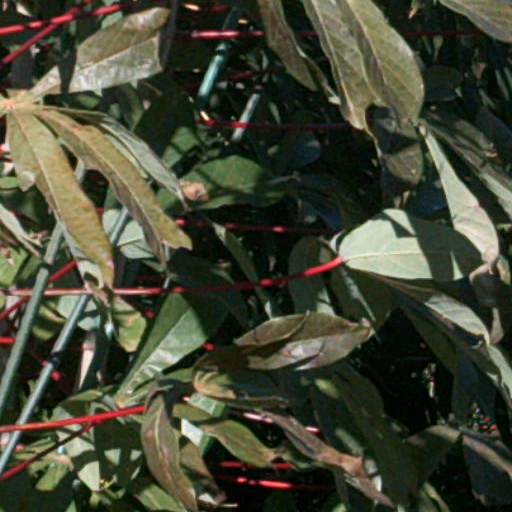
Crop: cassava